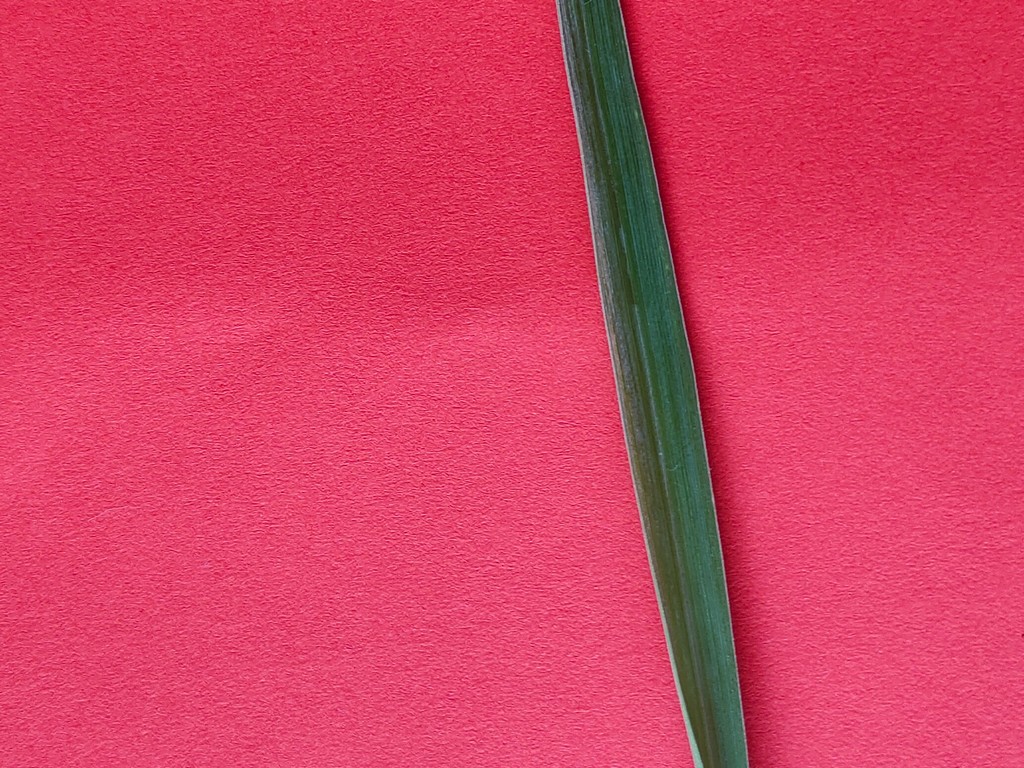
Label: Healthy